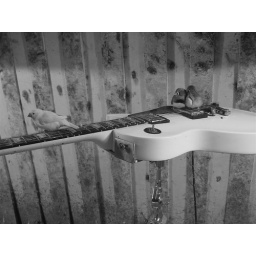
Looked cooler in black and white